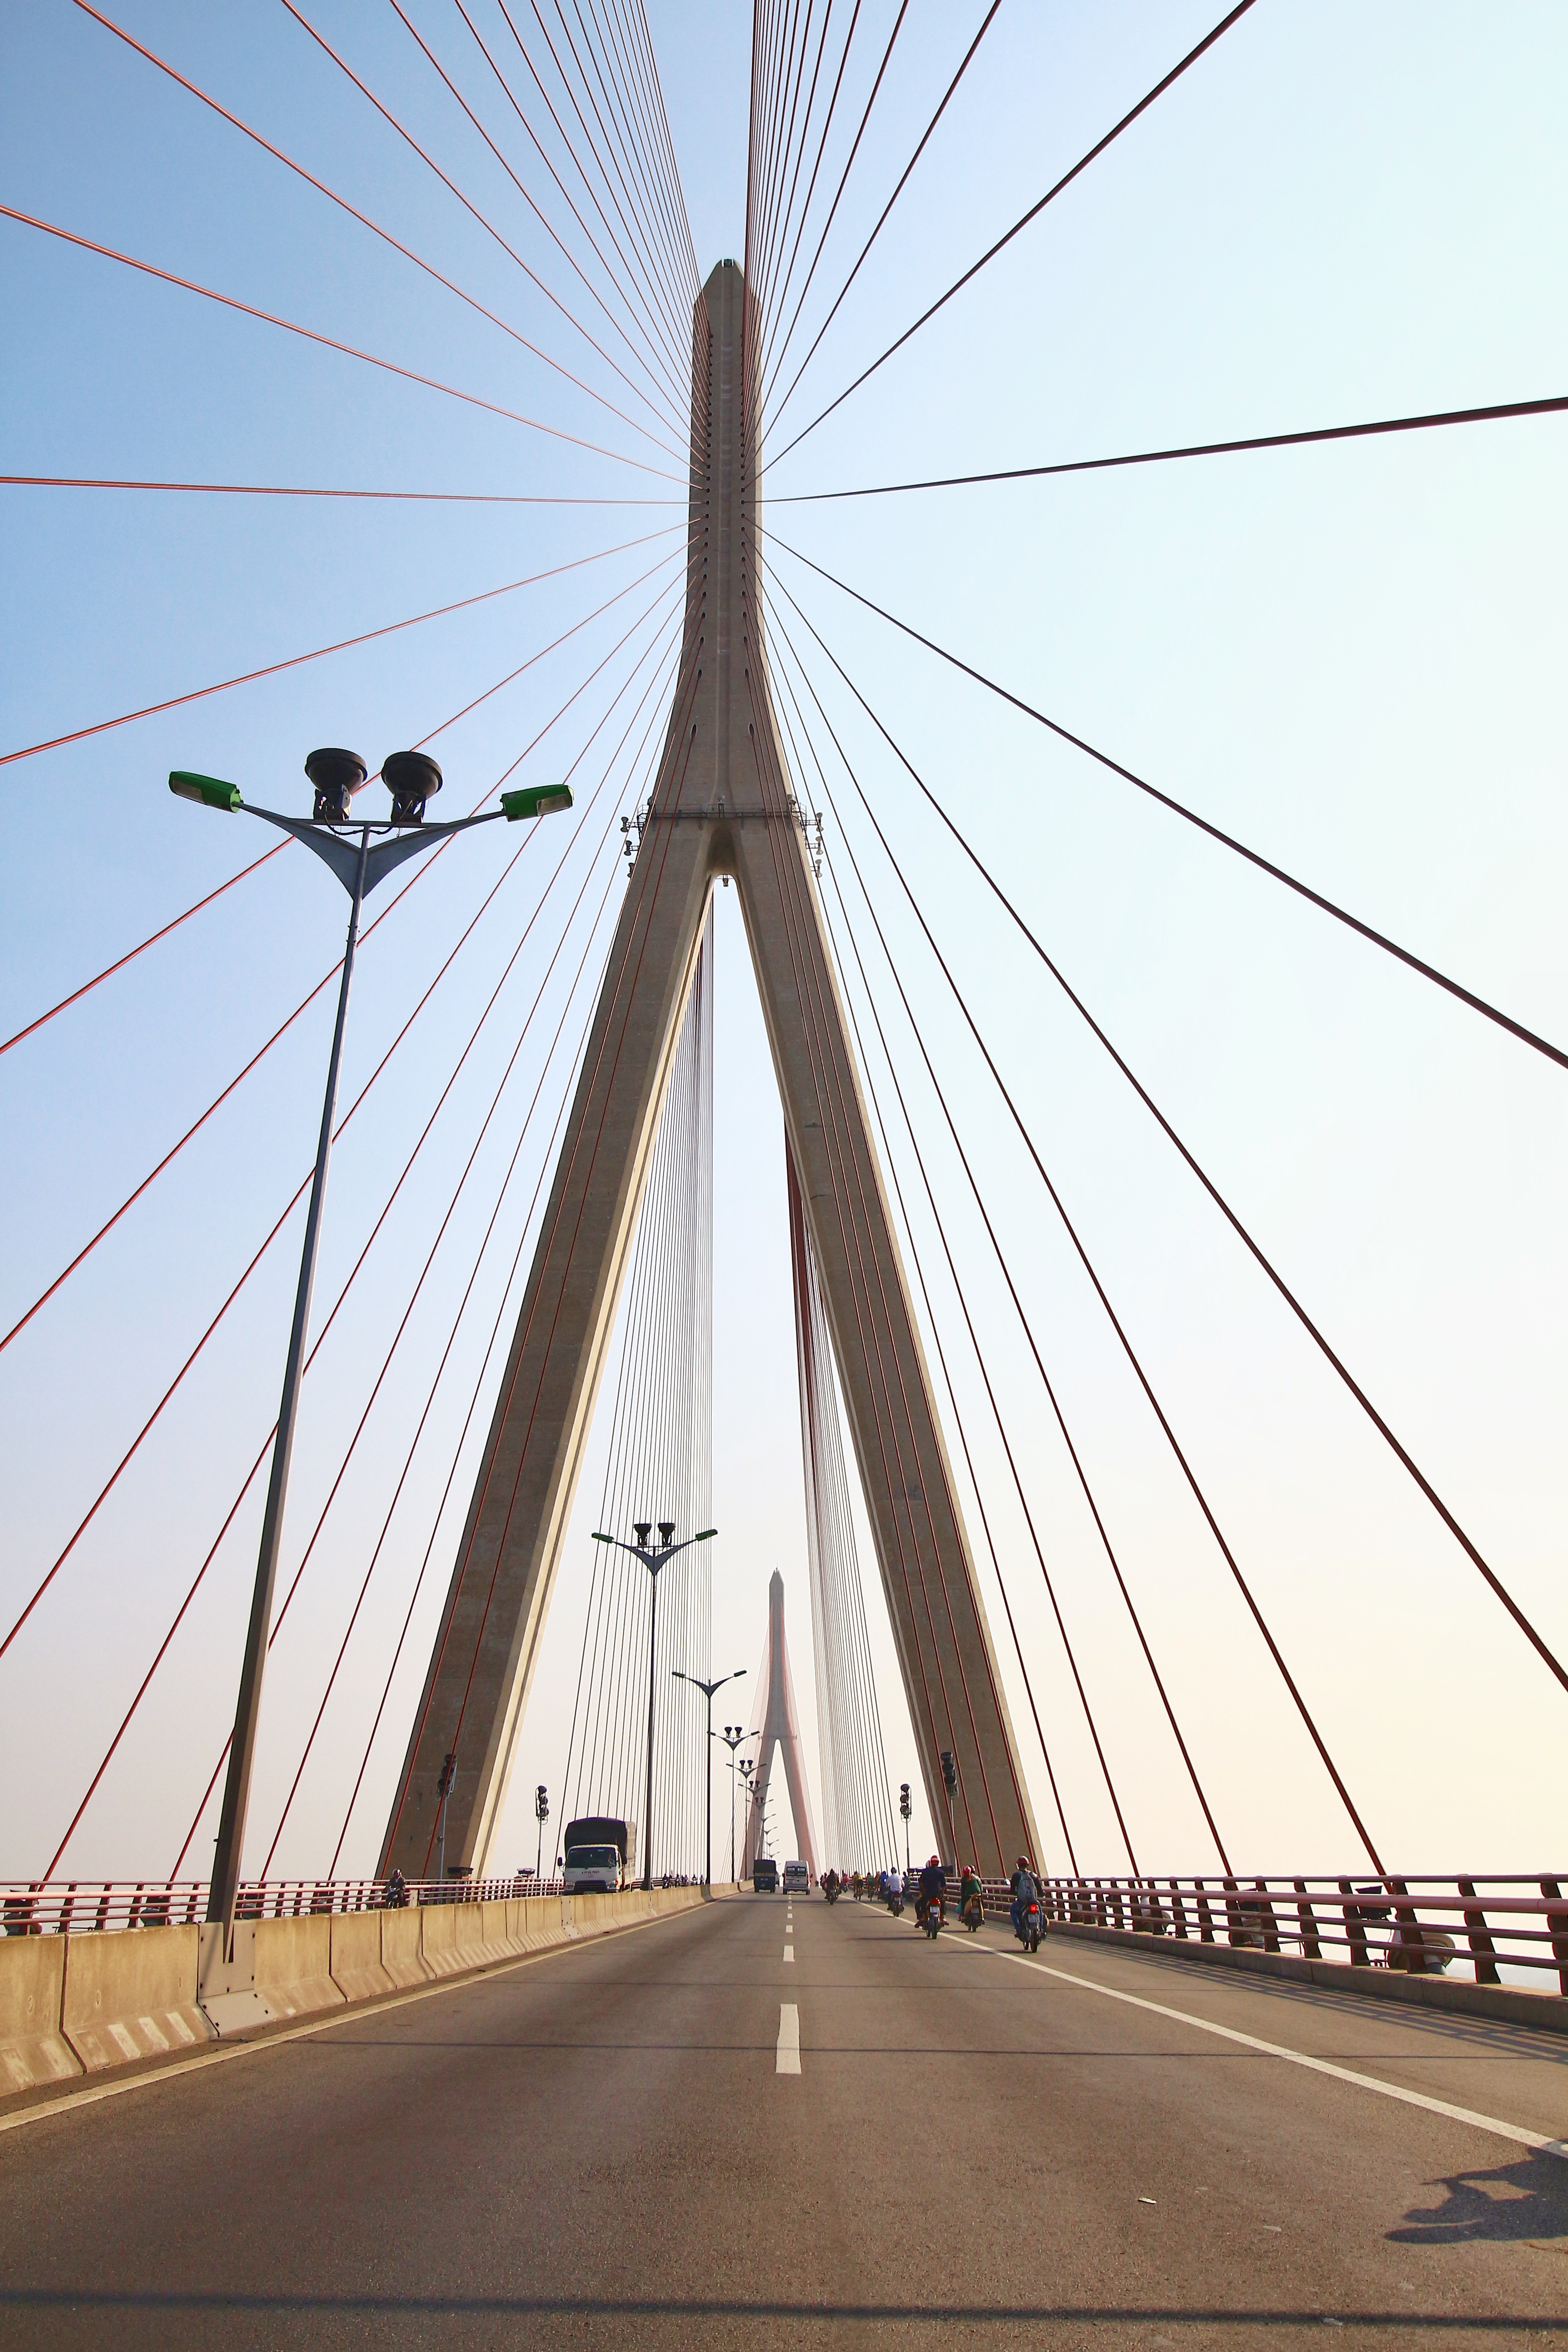
architecture, bridge, construction, line, mast, landmark, symmetry, shape, cable stayed bridge, nonbuilding structure